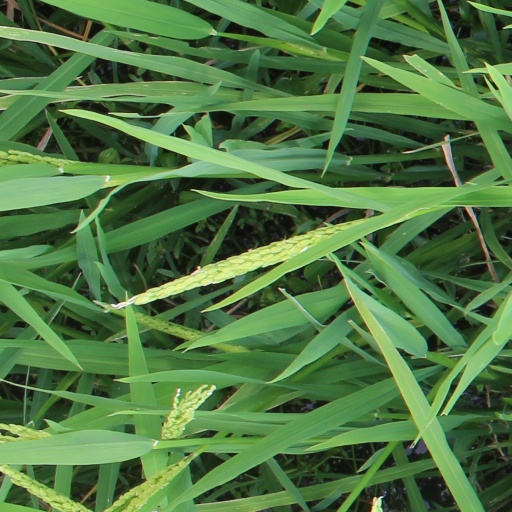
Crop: rice